Därstetten railway station

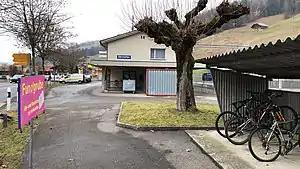
The station building in 2019

Därstetten railway station is a railway station in the municipality of Därstetten, in the Swiss canton of Bern. It is an intermediate stop on the Spiez–Zweisimmen line and is served by local trains only.